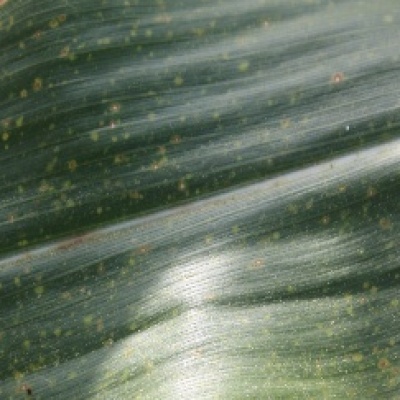
Label: Corn_(Maize)___Leaf_Spot